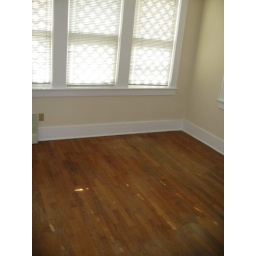
bedroom in the house